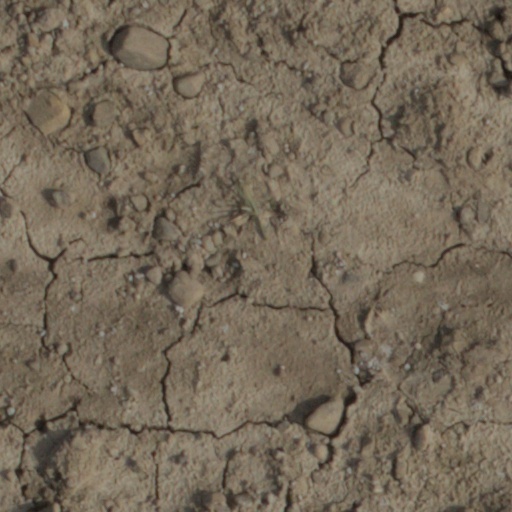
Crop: wheat